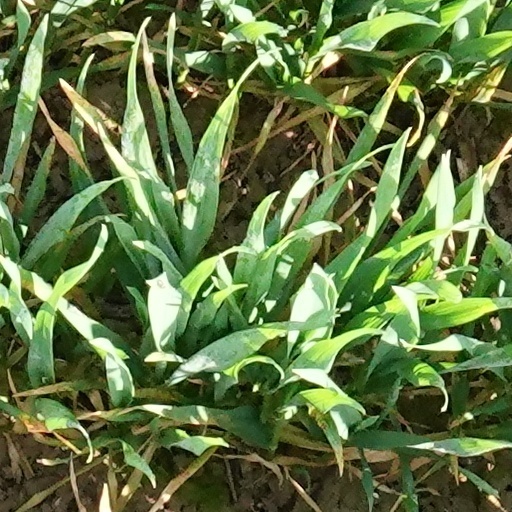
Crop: wheat